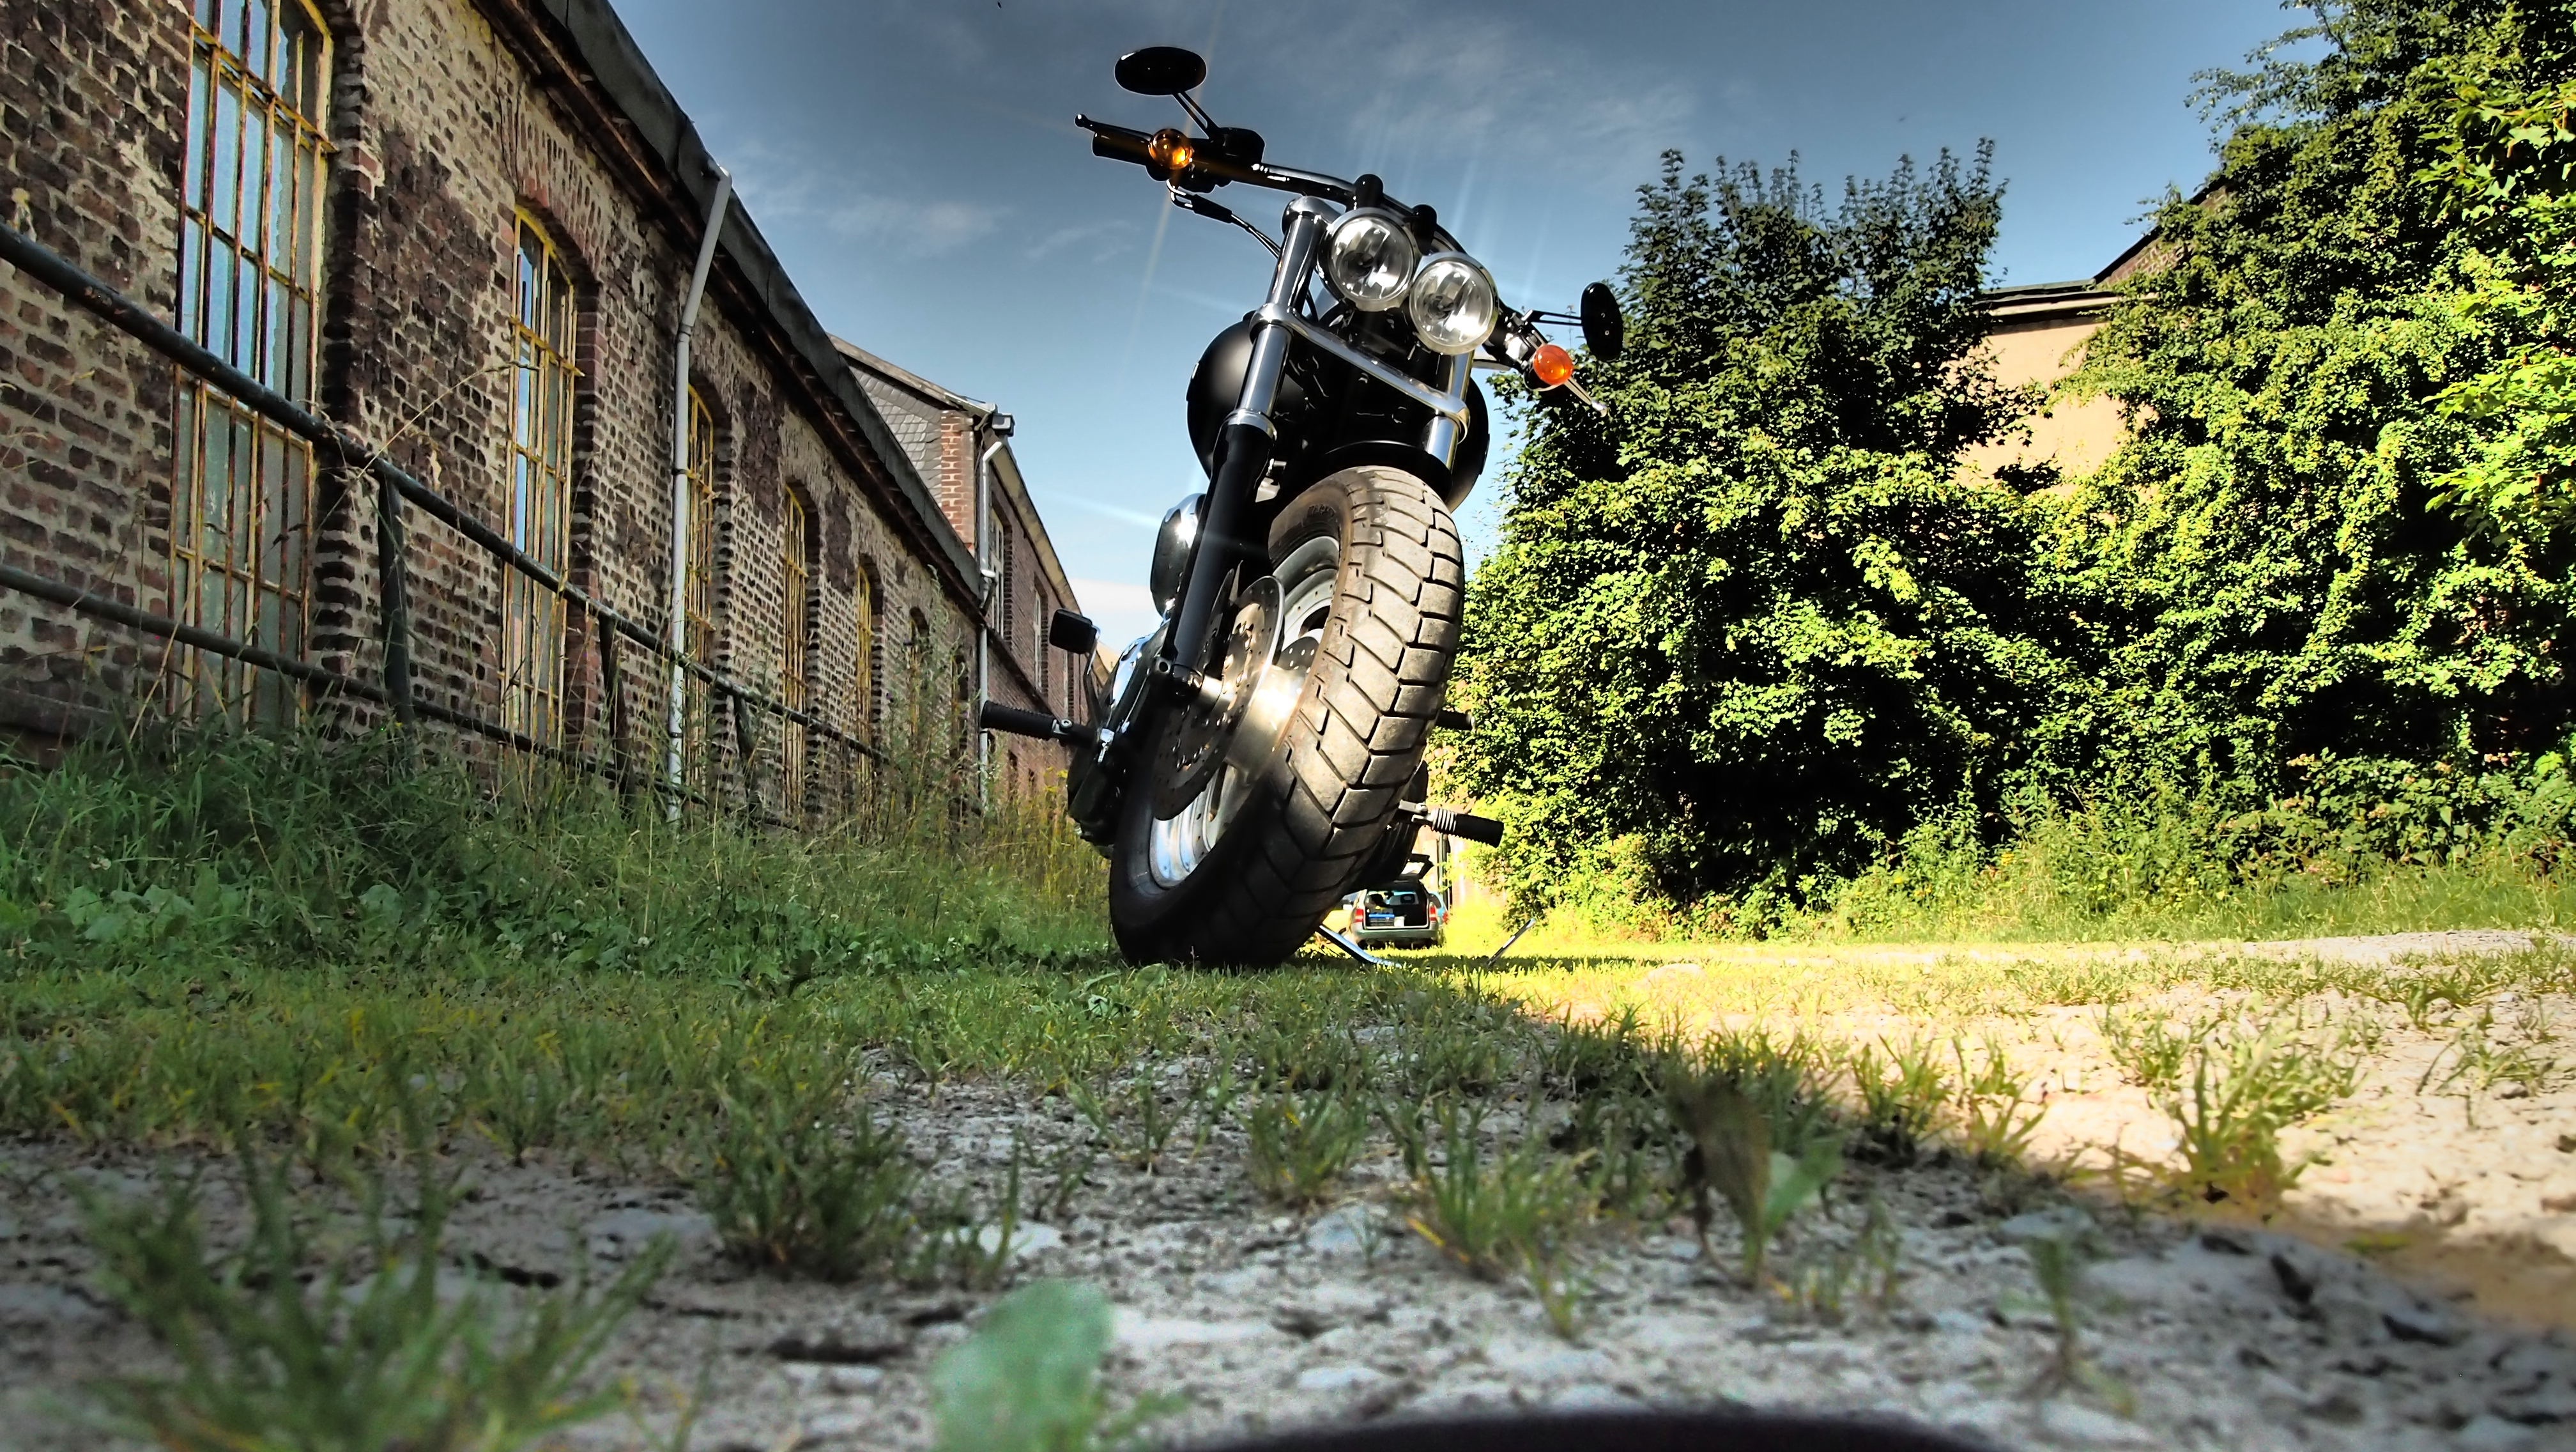
factory, extreme sport, sports, harley, mountain biking, eventing, fat bob, cycle sport